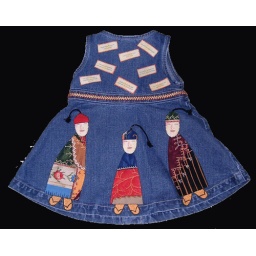
This dress was featured in Rice Freeman Zachary's book about Altered Clothing